Dhoby Ghaut MRT station

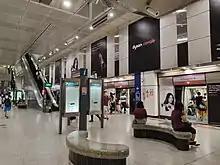
NEL platforms

Plans were made in 1986 for a new line from Outram Park station via Dhoby Ghaut to Punggol station in the northeast. These were finalised as the North East line (NEL) in January 1996. In August 1997, the LTA awarded Contract C707 for building the NEL station to Obayashi Corporation. The S$268 million(US$ million in ) contract included the construction of two commercial buildings above the station. Construction began in 1996, with NEL commencing services on 20 June 2003.